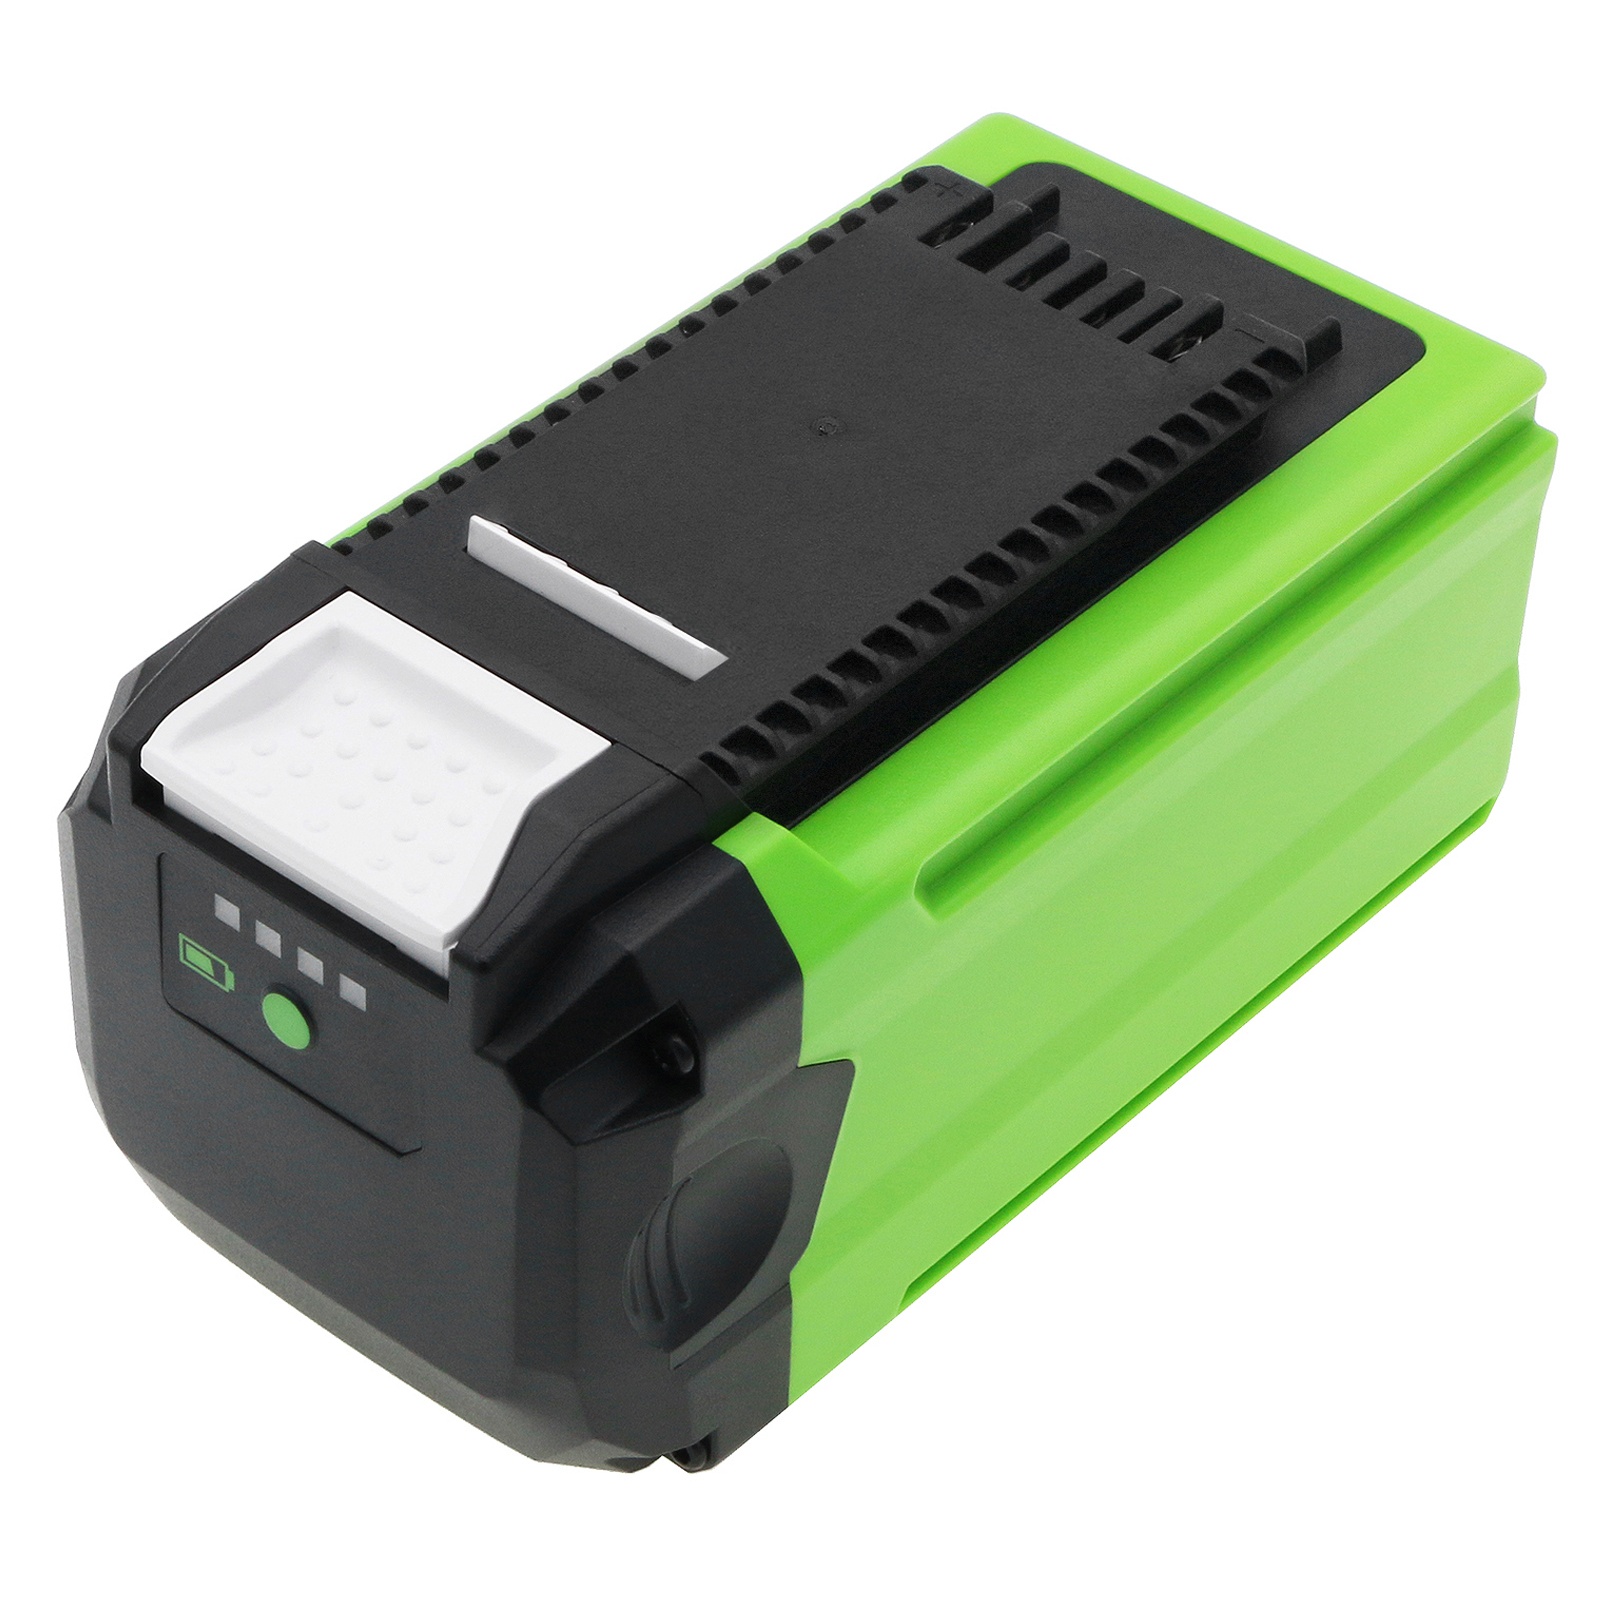
Li-ion, Gardening Tools Battery fits Greenworks 12" String Trimmer Combo Kit, 1306202az, 40.0V, 3000mAh
Brand: Cameron Sino Technology Limited
Li-ion, Gardening Tools Battery fits Greenworks 12" String Trimmer Combo Kit, 1306202az, 40.0V, 3000mAh Enhance your gardening experience with the reliable Li-ion battery designed for the Greenworks 12" String Trimmer Combo Kit. This powerful battery is compatible with a wide range of Greenworks models, ensuring you can tackle all your gardening tasks efficiently. Compatibility Fits Models: Greenworks 12" String Trimmer Combo Kit, 1306202az 1306302az, 1306402az, 1310802az And many more including various lawn mowers and chainsaws Battery Specifications Voltage: 40.0V Capacity: 3000mAh Reliability The products by Cameron Sino are engineered for extended service life, providing you with dependable performance throughout your gardening tasks. Ensure your tools are always ready with this high-quality battery, designed for optimal compatibility and performance. Part Numbers Battery Part Numbers: Gwg40b2 Gwg40b4
Category: Home & Garden > Lawn & Garden > Outdoor Power Equipment Accessories > Outdoor Power Equipment Batteries